Answer in natural language. Considering the relative positions, where is brown wooden table (highlighted by a blue box) with respect to framed monochromatic wall decor painting (highlighted by a red box)? Choose between the following options: below or above
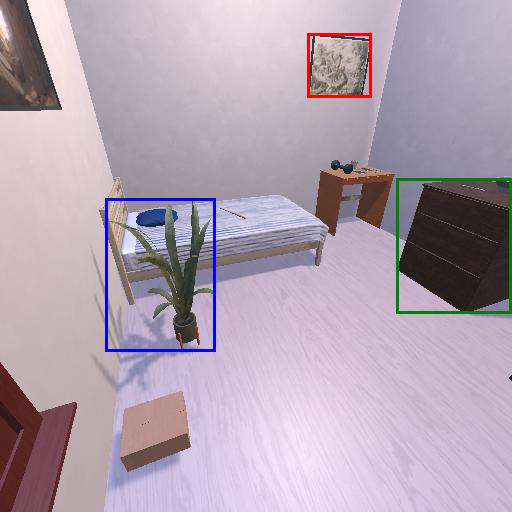
<answer>below</answer>